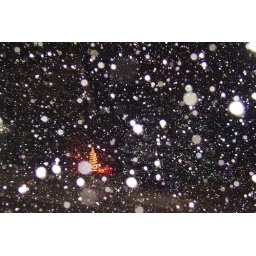
Look for the trees wrapped in blue lights behind the snow flakes